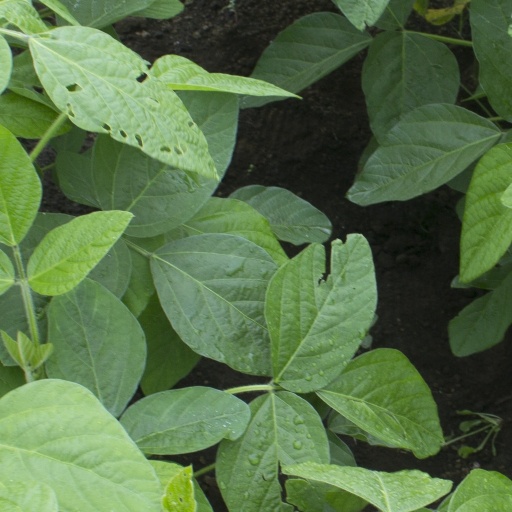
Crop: soybean